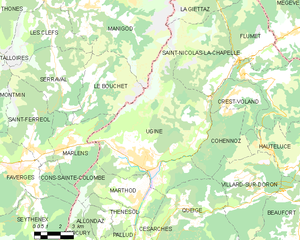
Carte des communes françaises Ugine
Ugine est une commune française située dans le département de la Savoie, en région Auvergne-Rhône-Alpes.